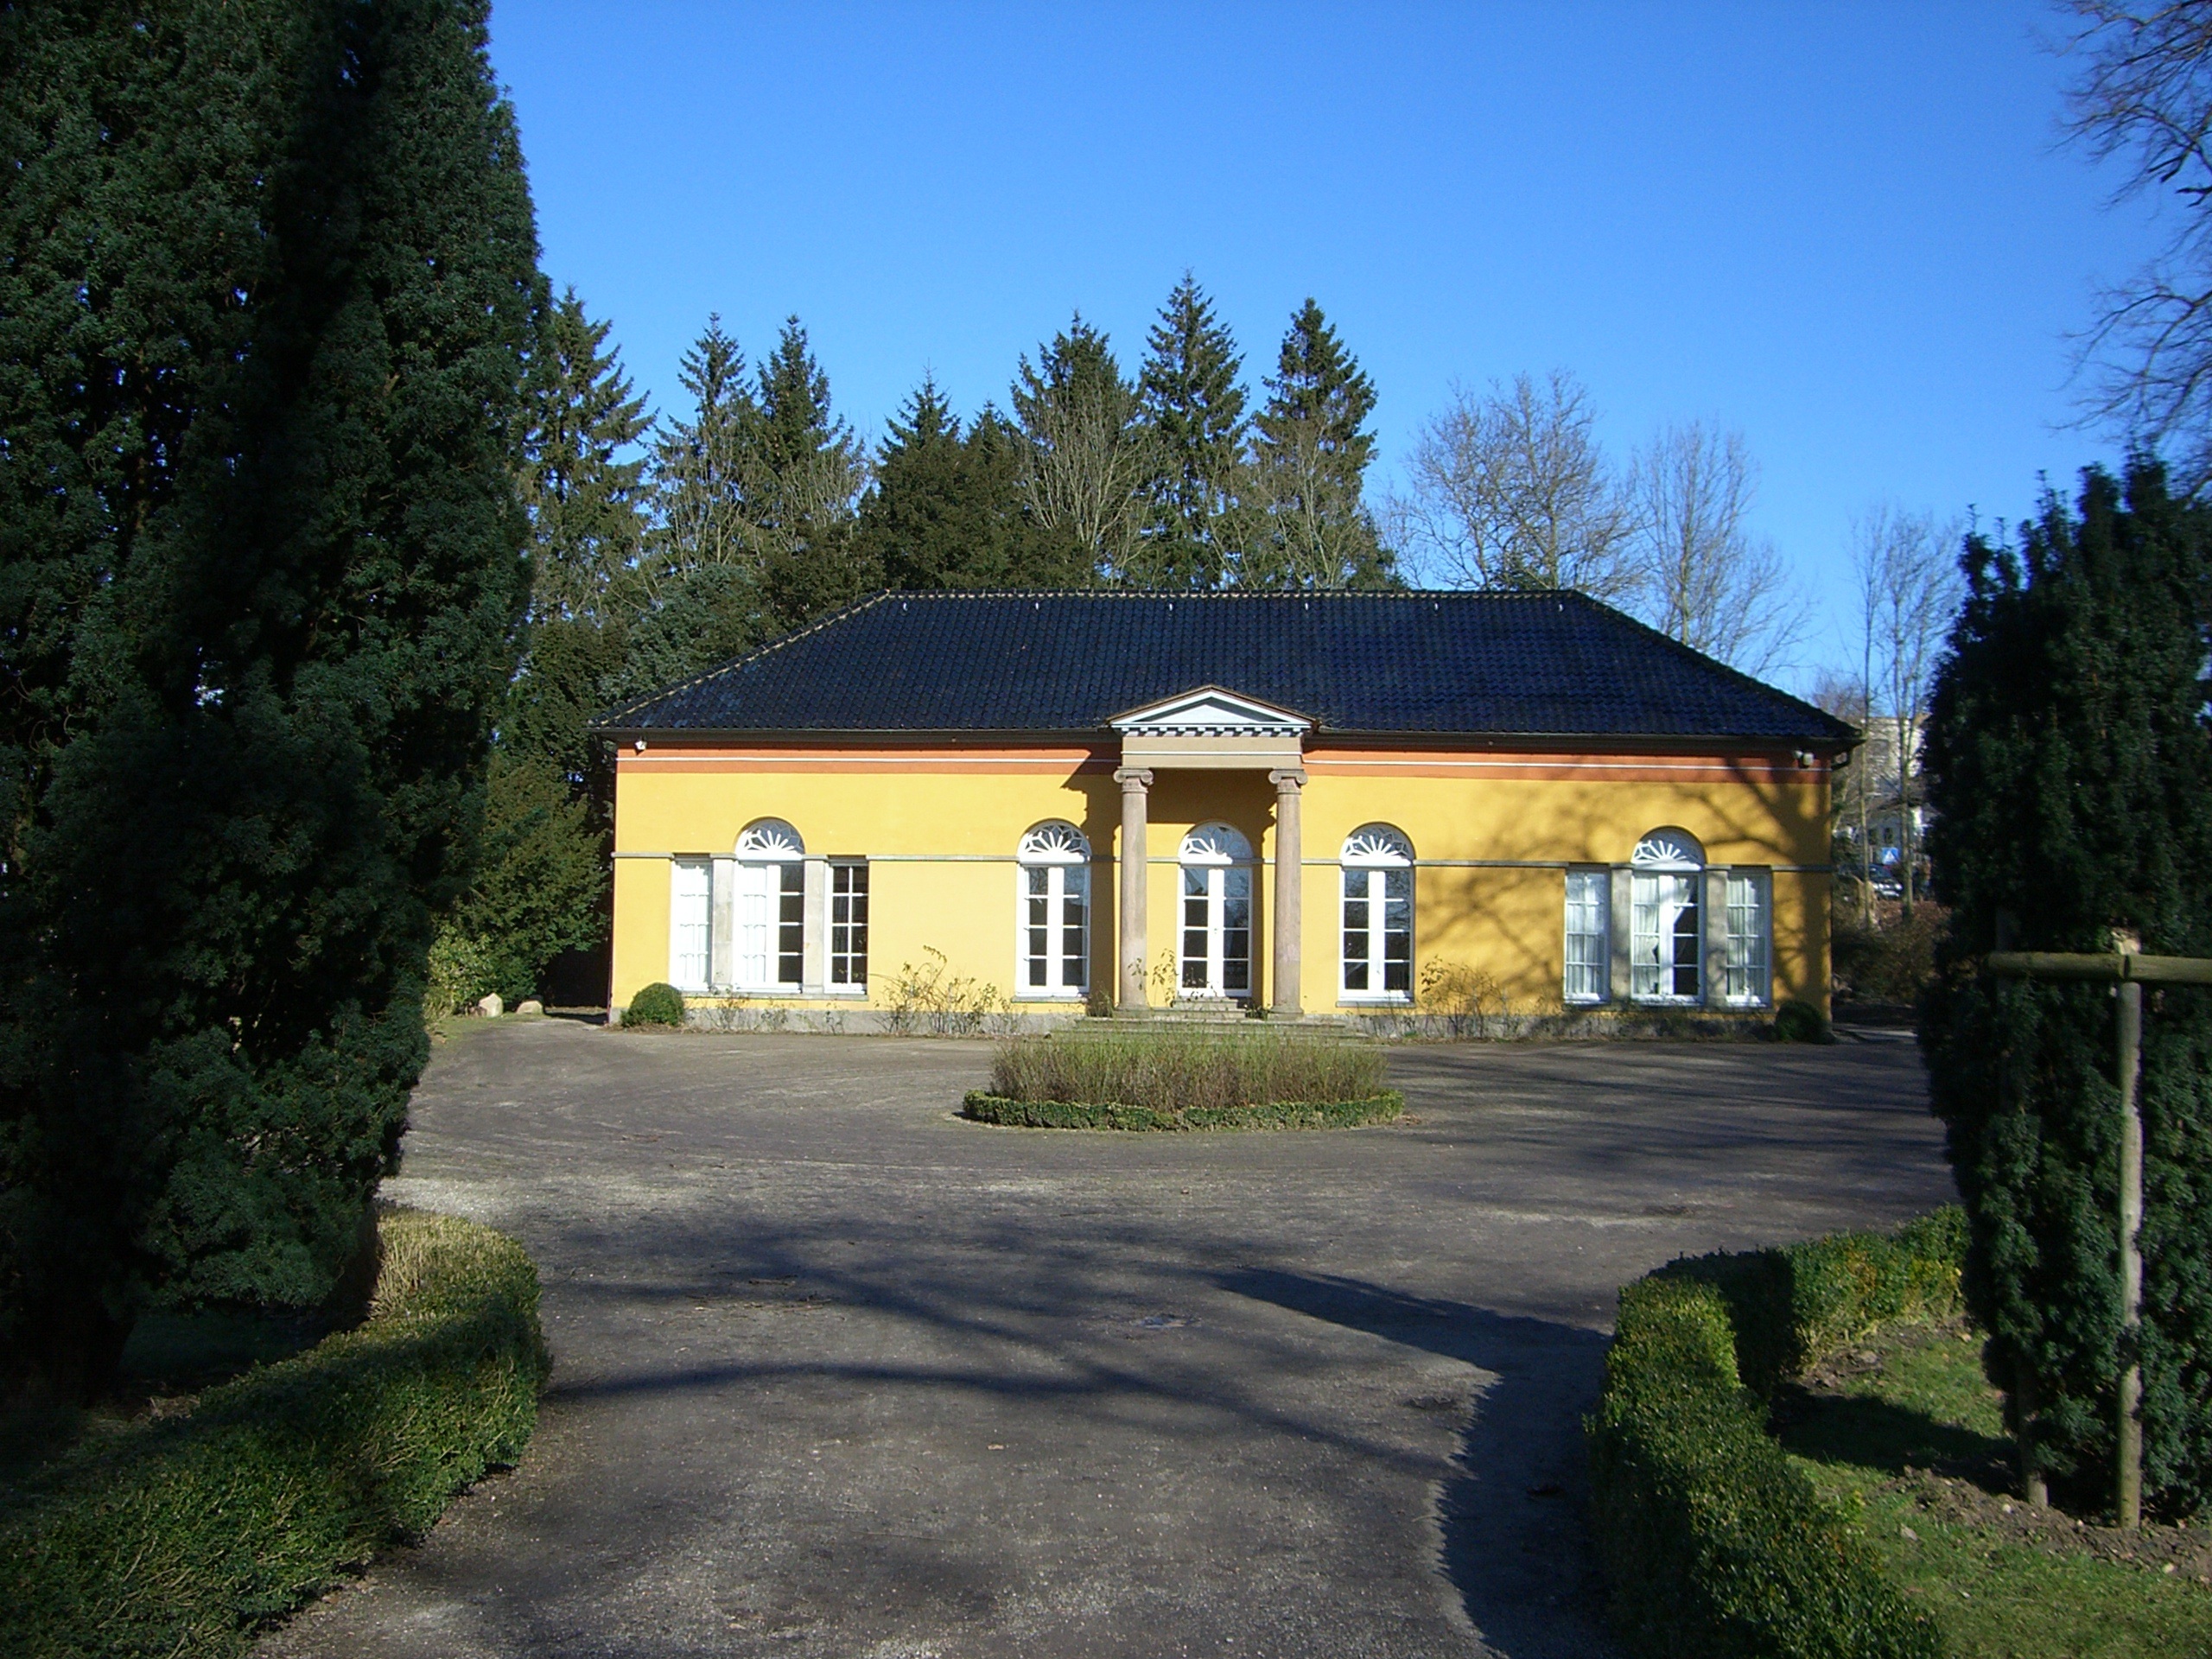
villa, mansion, house, building, home, cottage, park, castle, property, chapel, farmhouse, orangery, estate, log cabin, manor house, real estate, rural area, gl cksburg, residential area, closed gl cksburg